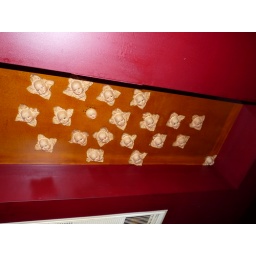
Dolls' heads on the roof of a bar in Brunswick St.